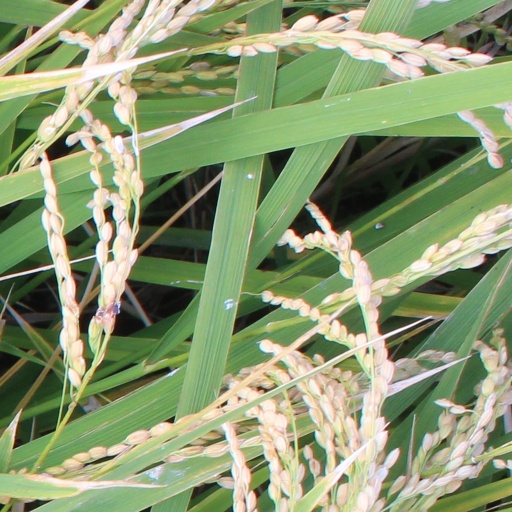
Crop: rice